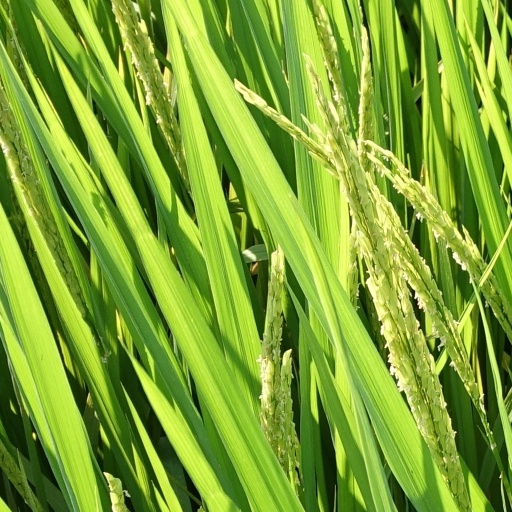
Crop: rice